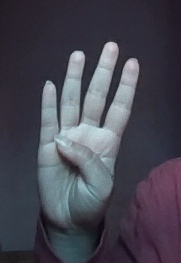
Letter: kaaf